Battle of Manila (1945)

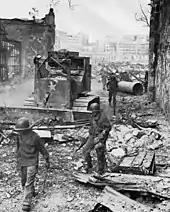
U.S. troops fighting in the Walled City, Manila, 27 February 1945

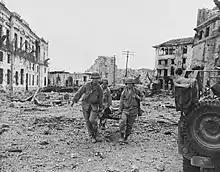
An American stretcher party carrying a wounded soldier through the ruins of Intramuros, 23 February 1945

The American assault on Intramuros began at 07:30 on 23 February with a 140-gun artillery barrage, followed by infantry from the 148th attacking through breaches made in the walls between the Quezon and Parian Gates. Elements of the 129th crossing the Pasig River, then engaged Japanese troops near the location of the Government Mint.